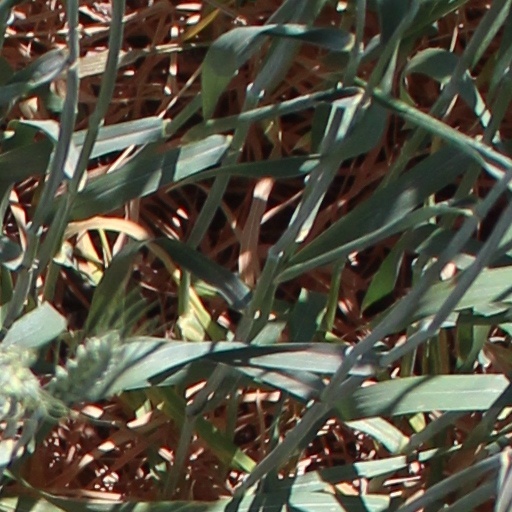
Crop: wheat